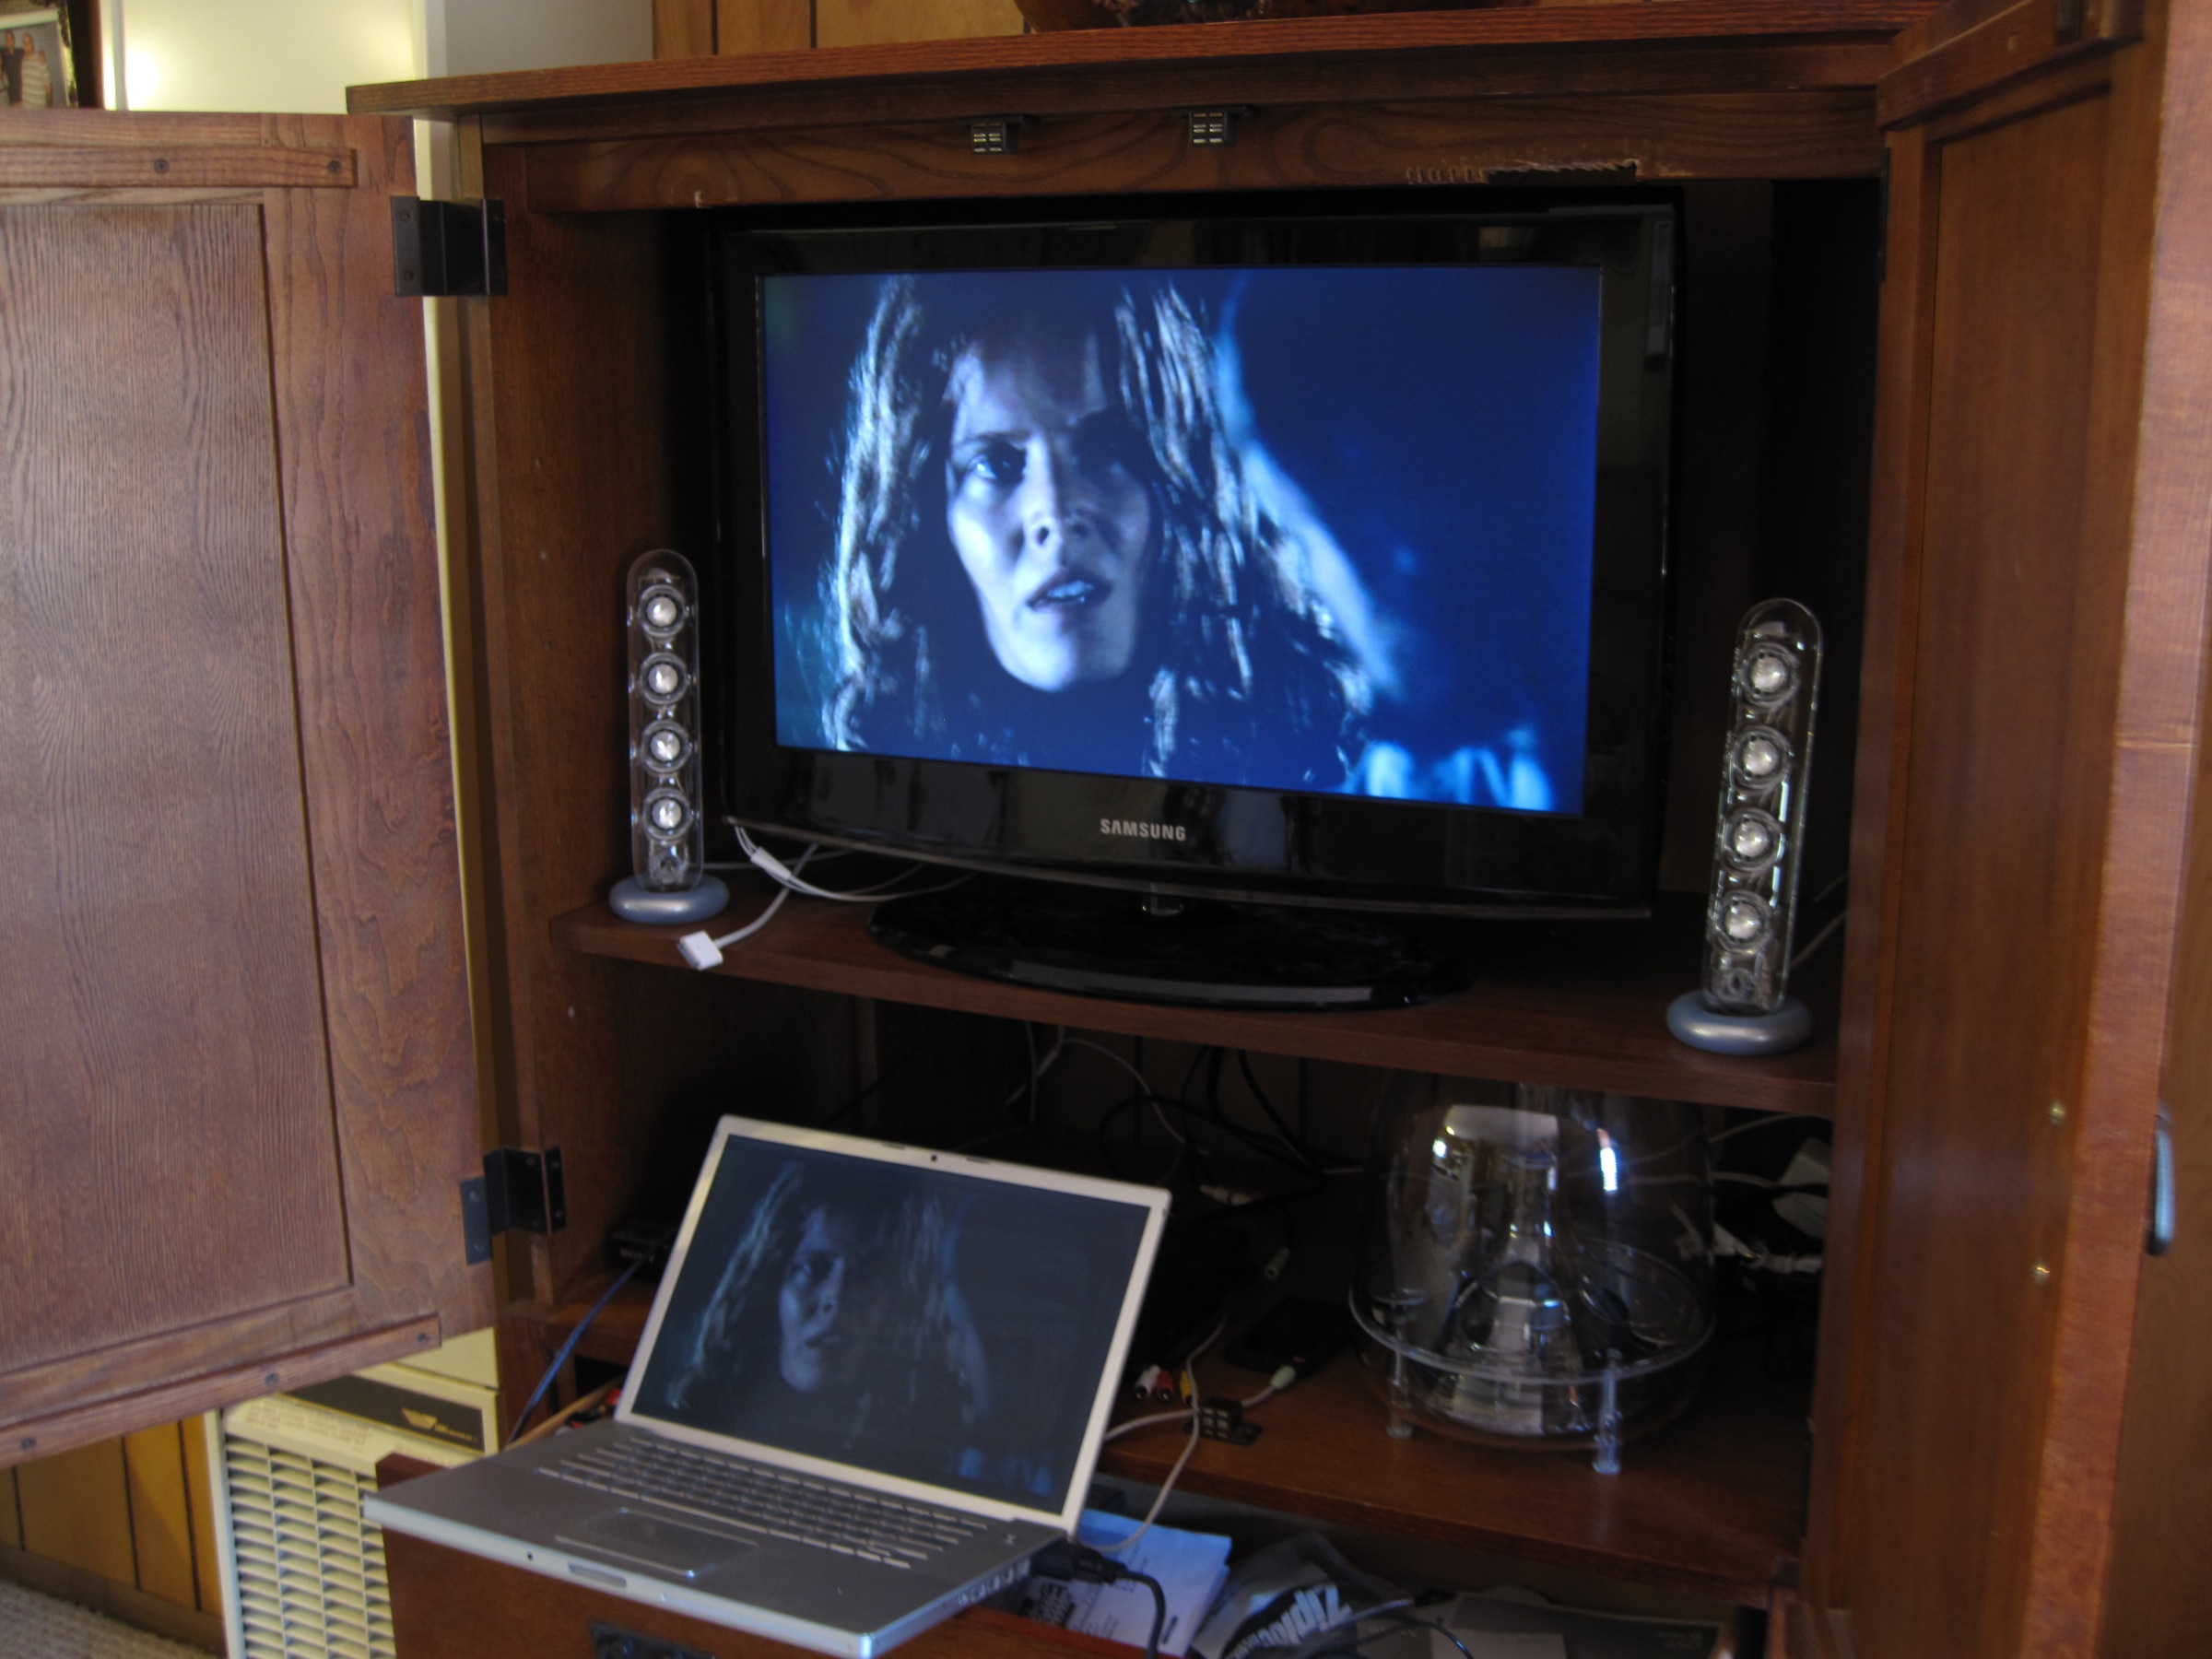
desk, home, living room, television, furniture, room, desktop computer, personal computer